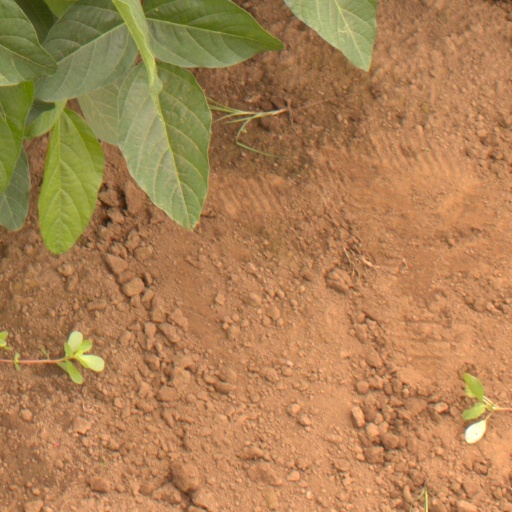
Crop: soybean